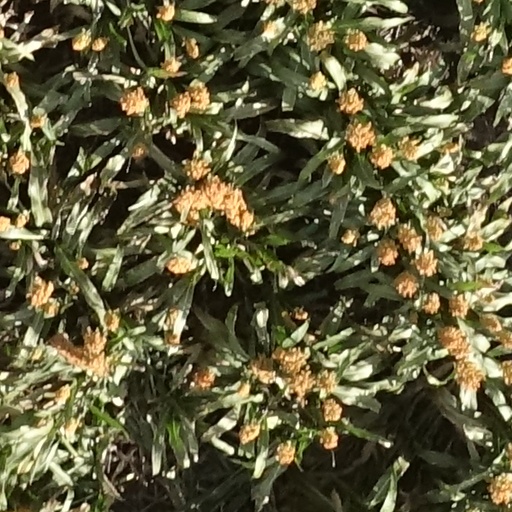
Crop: sorghum